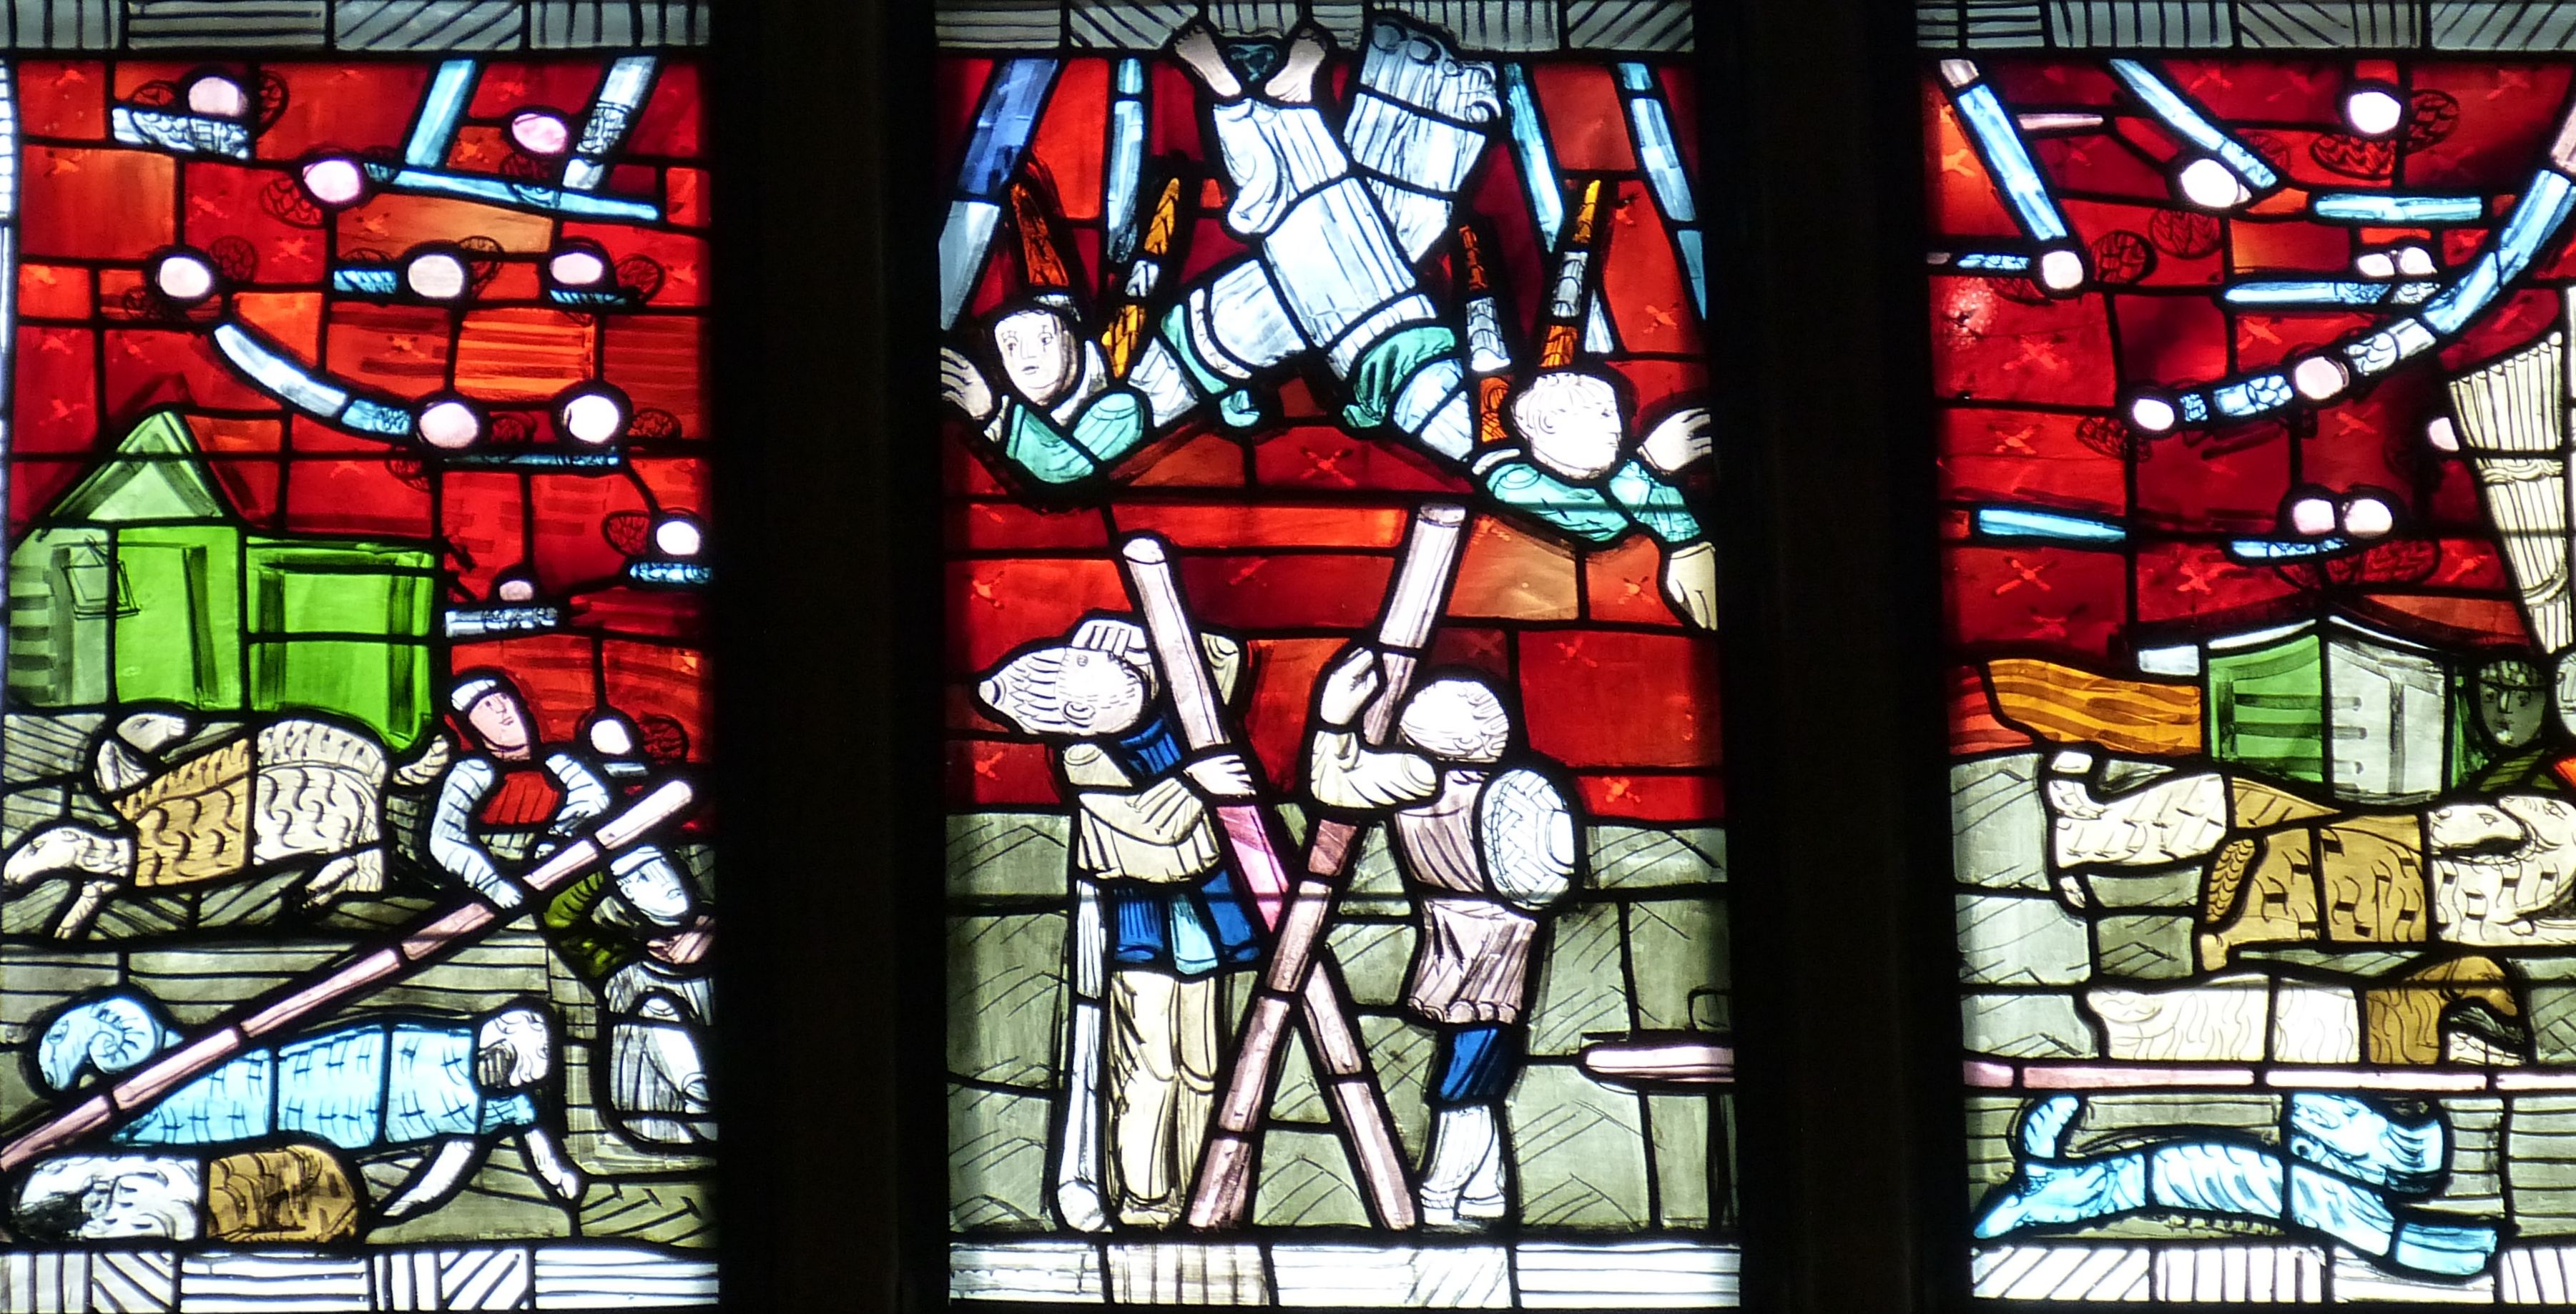
window, glass, sheep, church, christmas, material, stained glass, christmas time, angel, image, historically, believe, stained glass window, church window, proclamation, shepherds